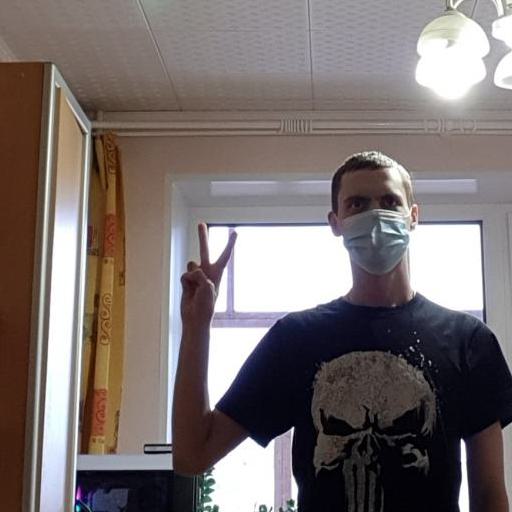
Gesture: peace